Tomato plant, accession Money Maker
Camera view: vertical (180 deg); turntable rotation: 0 degrees
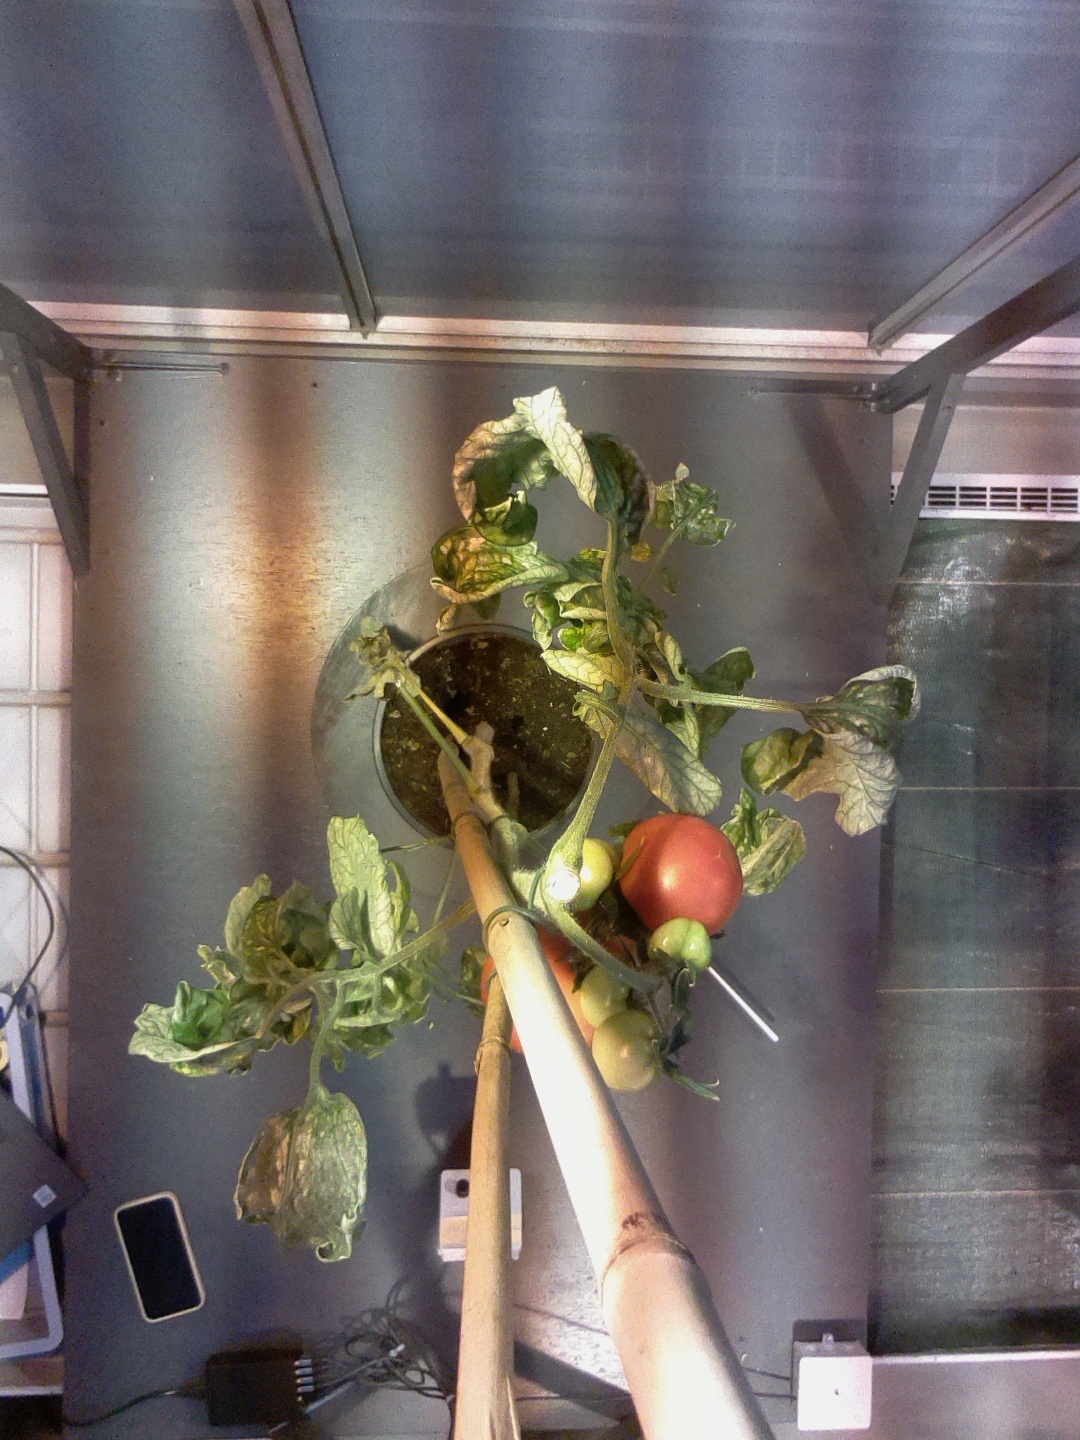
BBCH growth stage 85: 50%-60% of fruits show typical fully ripe color